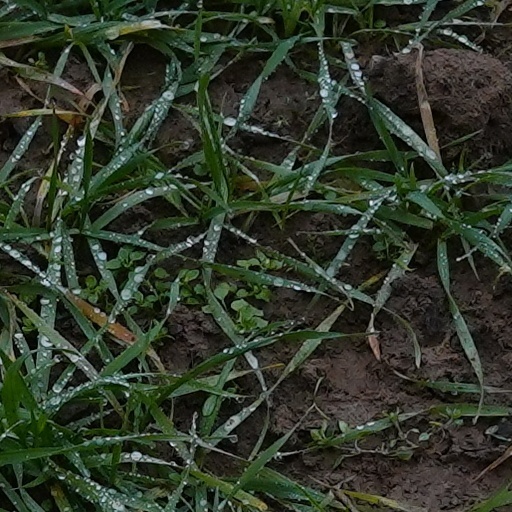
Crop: wheat